Iryū

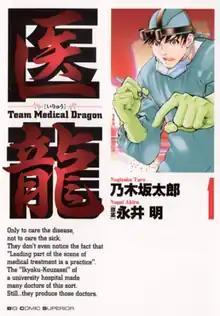
First volume cover

is a Japanese medical manga series created by Akira Nagai and illustrated by Tarō Nogizaka; following Nagai's death in 2004, Nogizaka became the sole author, with medical supervision taken by Mie Yoshinuma. The manga was serialized in Shogakukan's manga magazine "Big Comic Superior" from April 2002 to January 2011, with its chapters collected in 25 volumes.